RAF Coastal Command during World War II

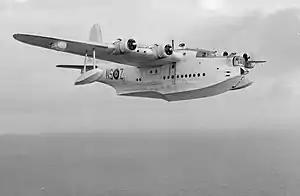
Sunderland, a rare success for pre-war procurement.

On the outbreak of war in 1939 Coastal Command had 18 squadrons. These consisted of ten squadrons of Avro Ansons, including four squadrons manned by the Royal Auxiliary Air Force, two of Vickers Vildebeests, two of Short Sunderlands, three of Saro London and one of Supermarine Stranraers. The Anson had insufficient range for long-range reconnaissance which was left to the flying-boats, four squadrons of which were equipped with the obsolescent Vildebeest and London. Only three squadrons with suitable aircraft, the Lockheed Hudson and Sunderland, were effective. Anson engines were in limited supply in 1939 and the Sunderland and Hudson airframes were also limited, the latter being delivered at a rate of just two per month. To fill the gap in production capacity, the Air Ministry dispatched several missions to the United States to buy more Hudson airframes.